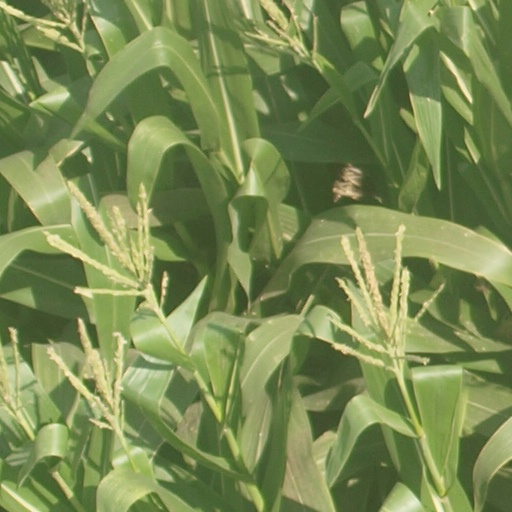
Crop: maize; corn